Battle of Lambusart

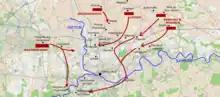
Orange's plan of attack for 16 June

On 14 and 15 June, the French siege works had progressed to the second parallel. Orange scouted the French positions from around Marbais, planning to attack on 16 June. He planned to outflank and hopefully trap the French army by attacking its right wing and rolling it up from the east, forcing it against the Pieton and Sambre rivers while simultaneously cutting off its means of escaping across the river by capturing the bridges and crossings behind them. For this purpose, he divided his army into four columns, which were arranged from west to east as follows: